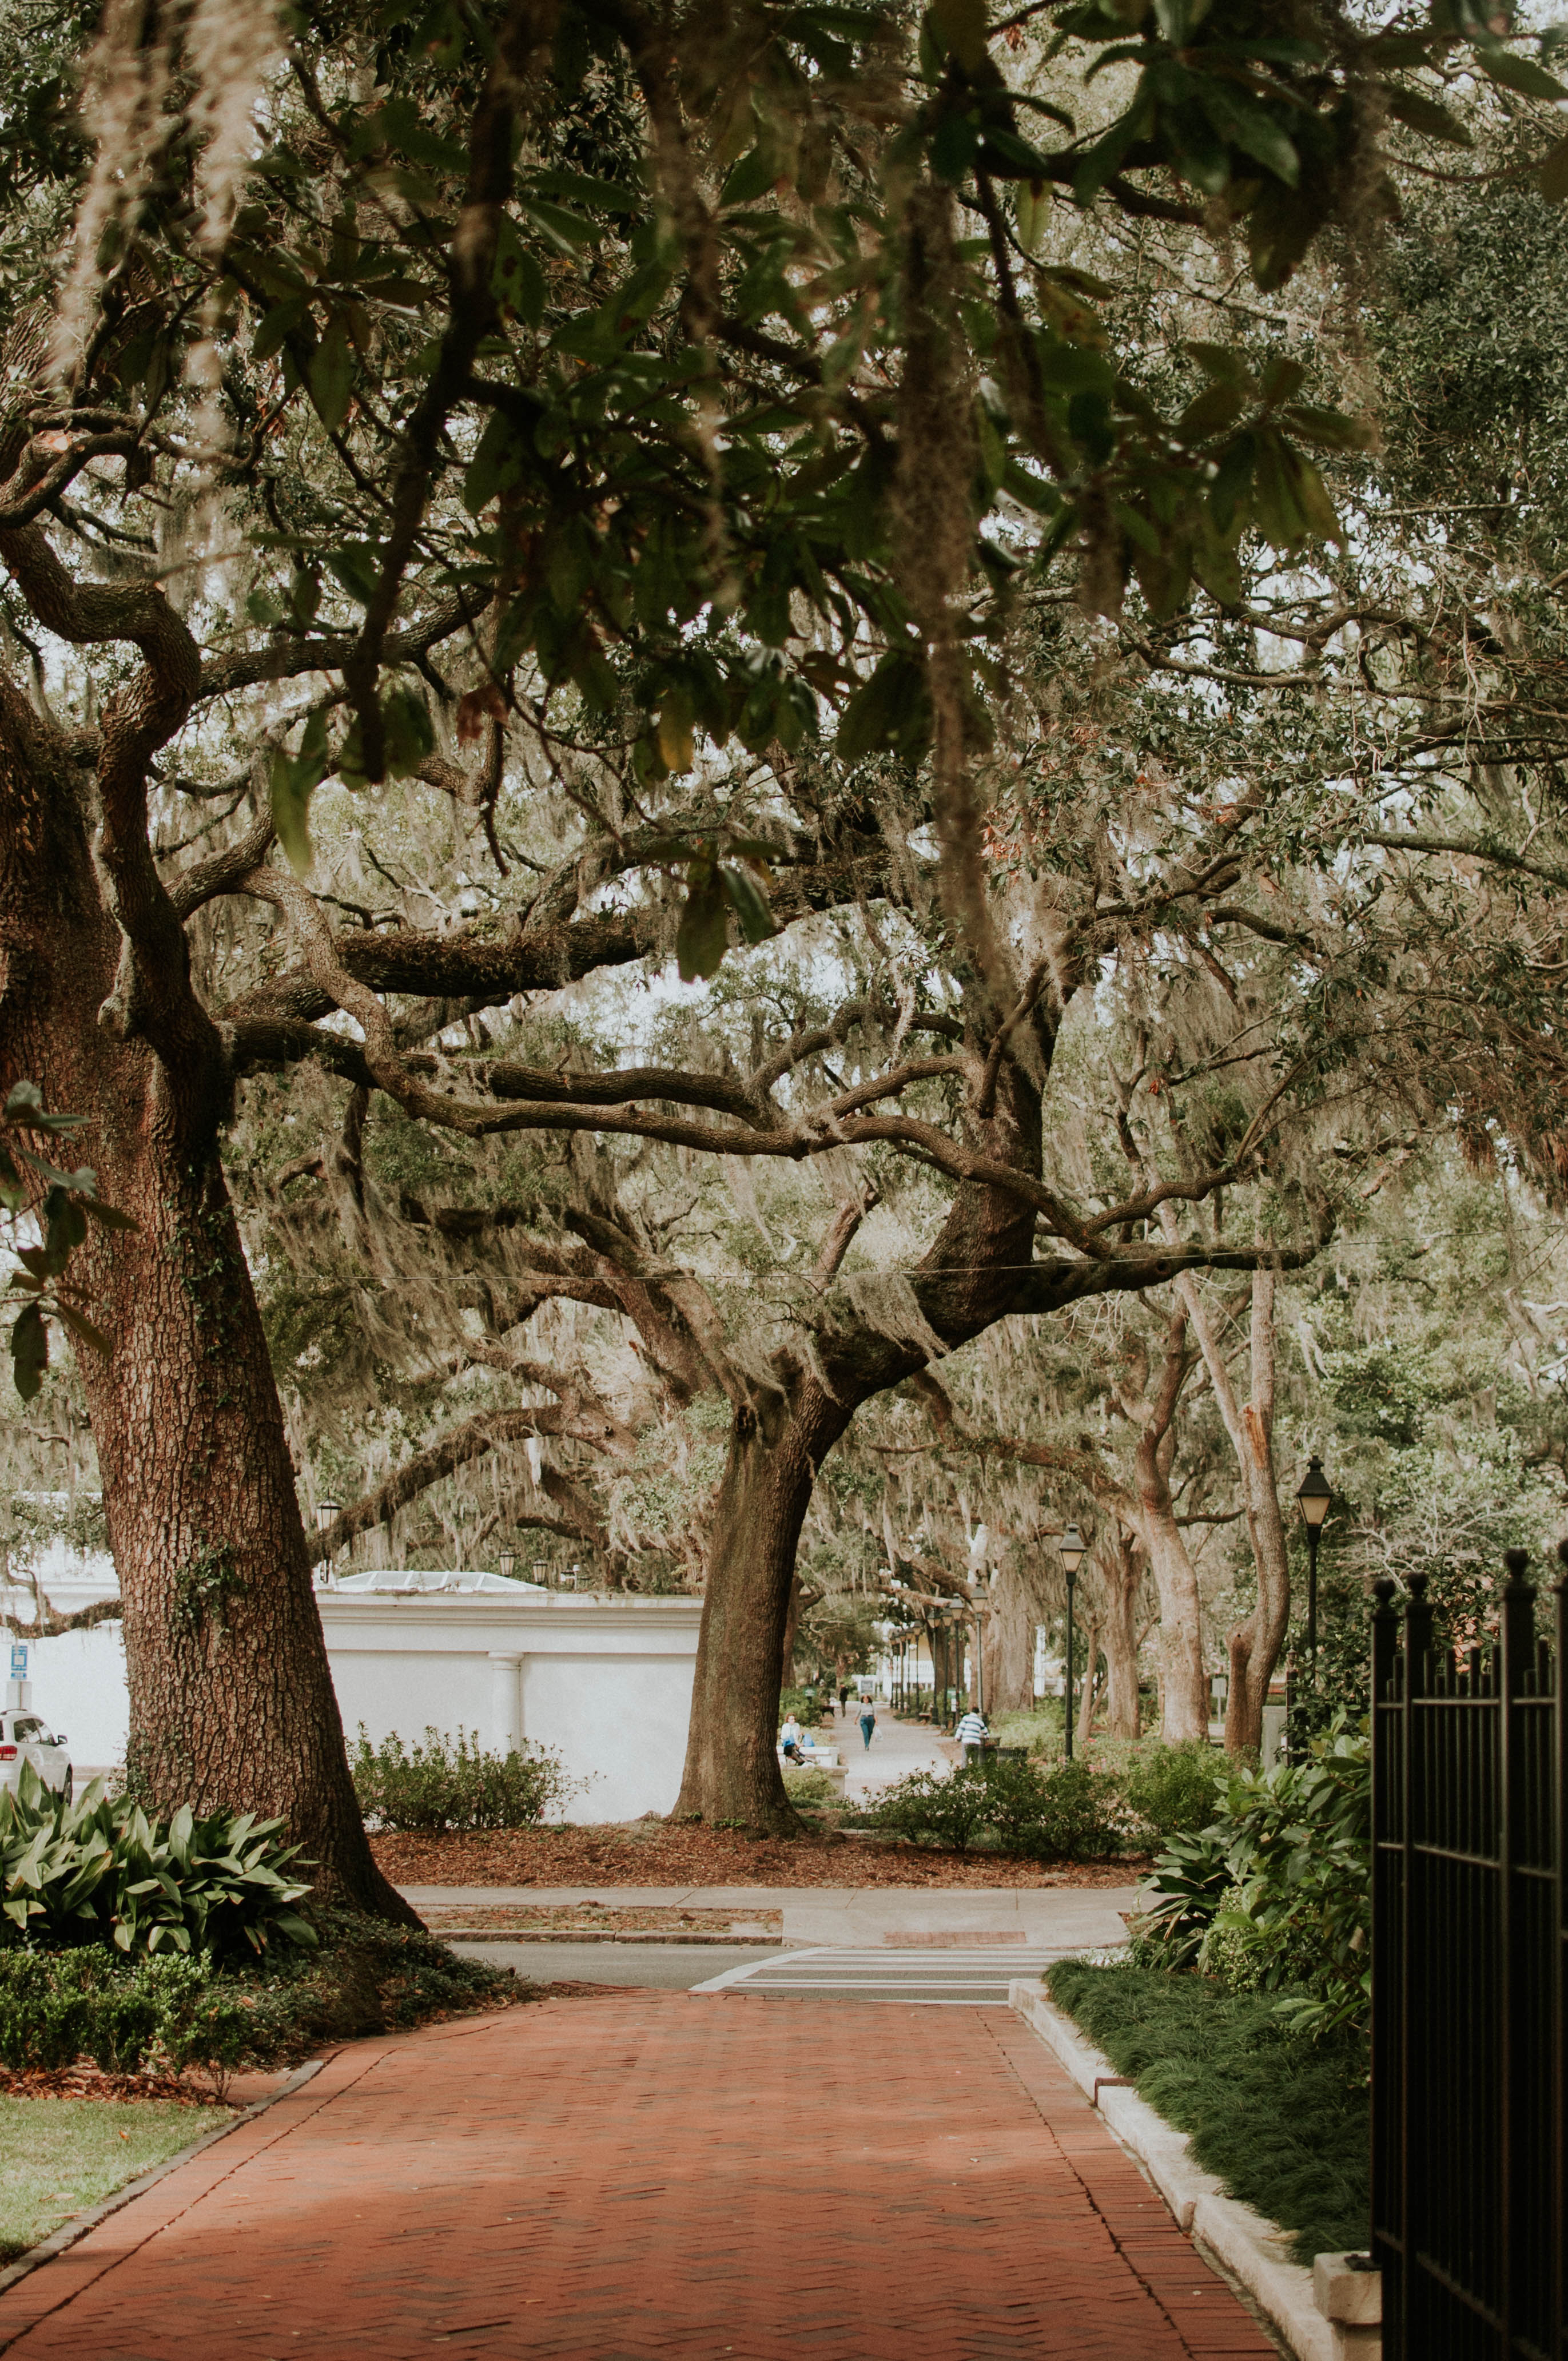
tree, branch, blossom, plant, leaf, sidewalk, flower, bark, foliage, spring, autumn, botany, garden, flora, woodland, woody plant